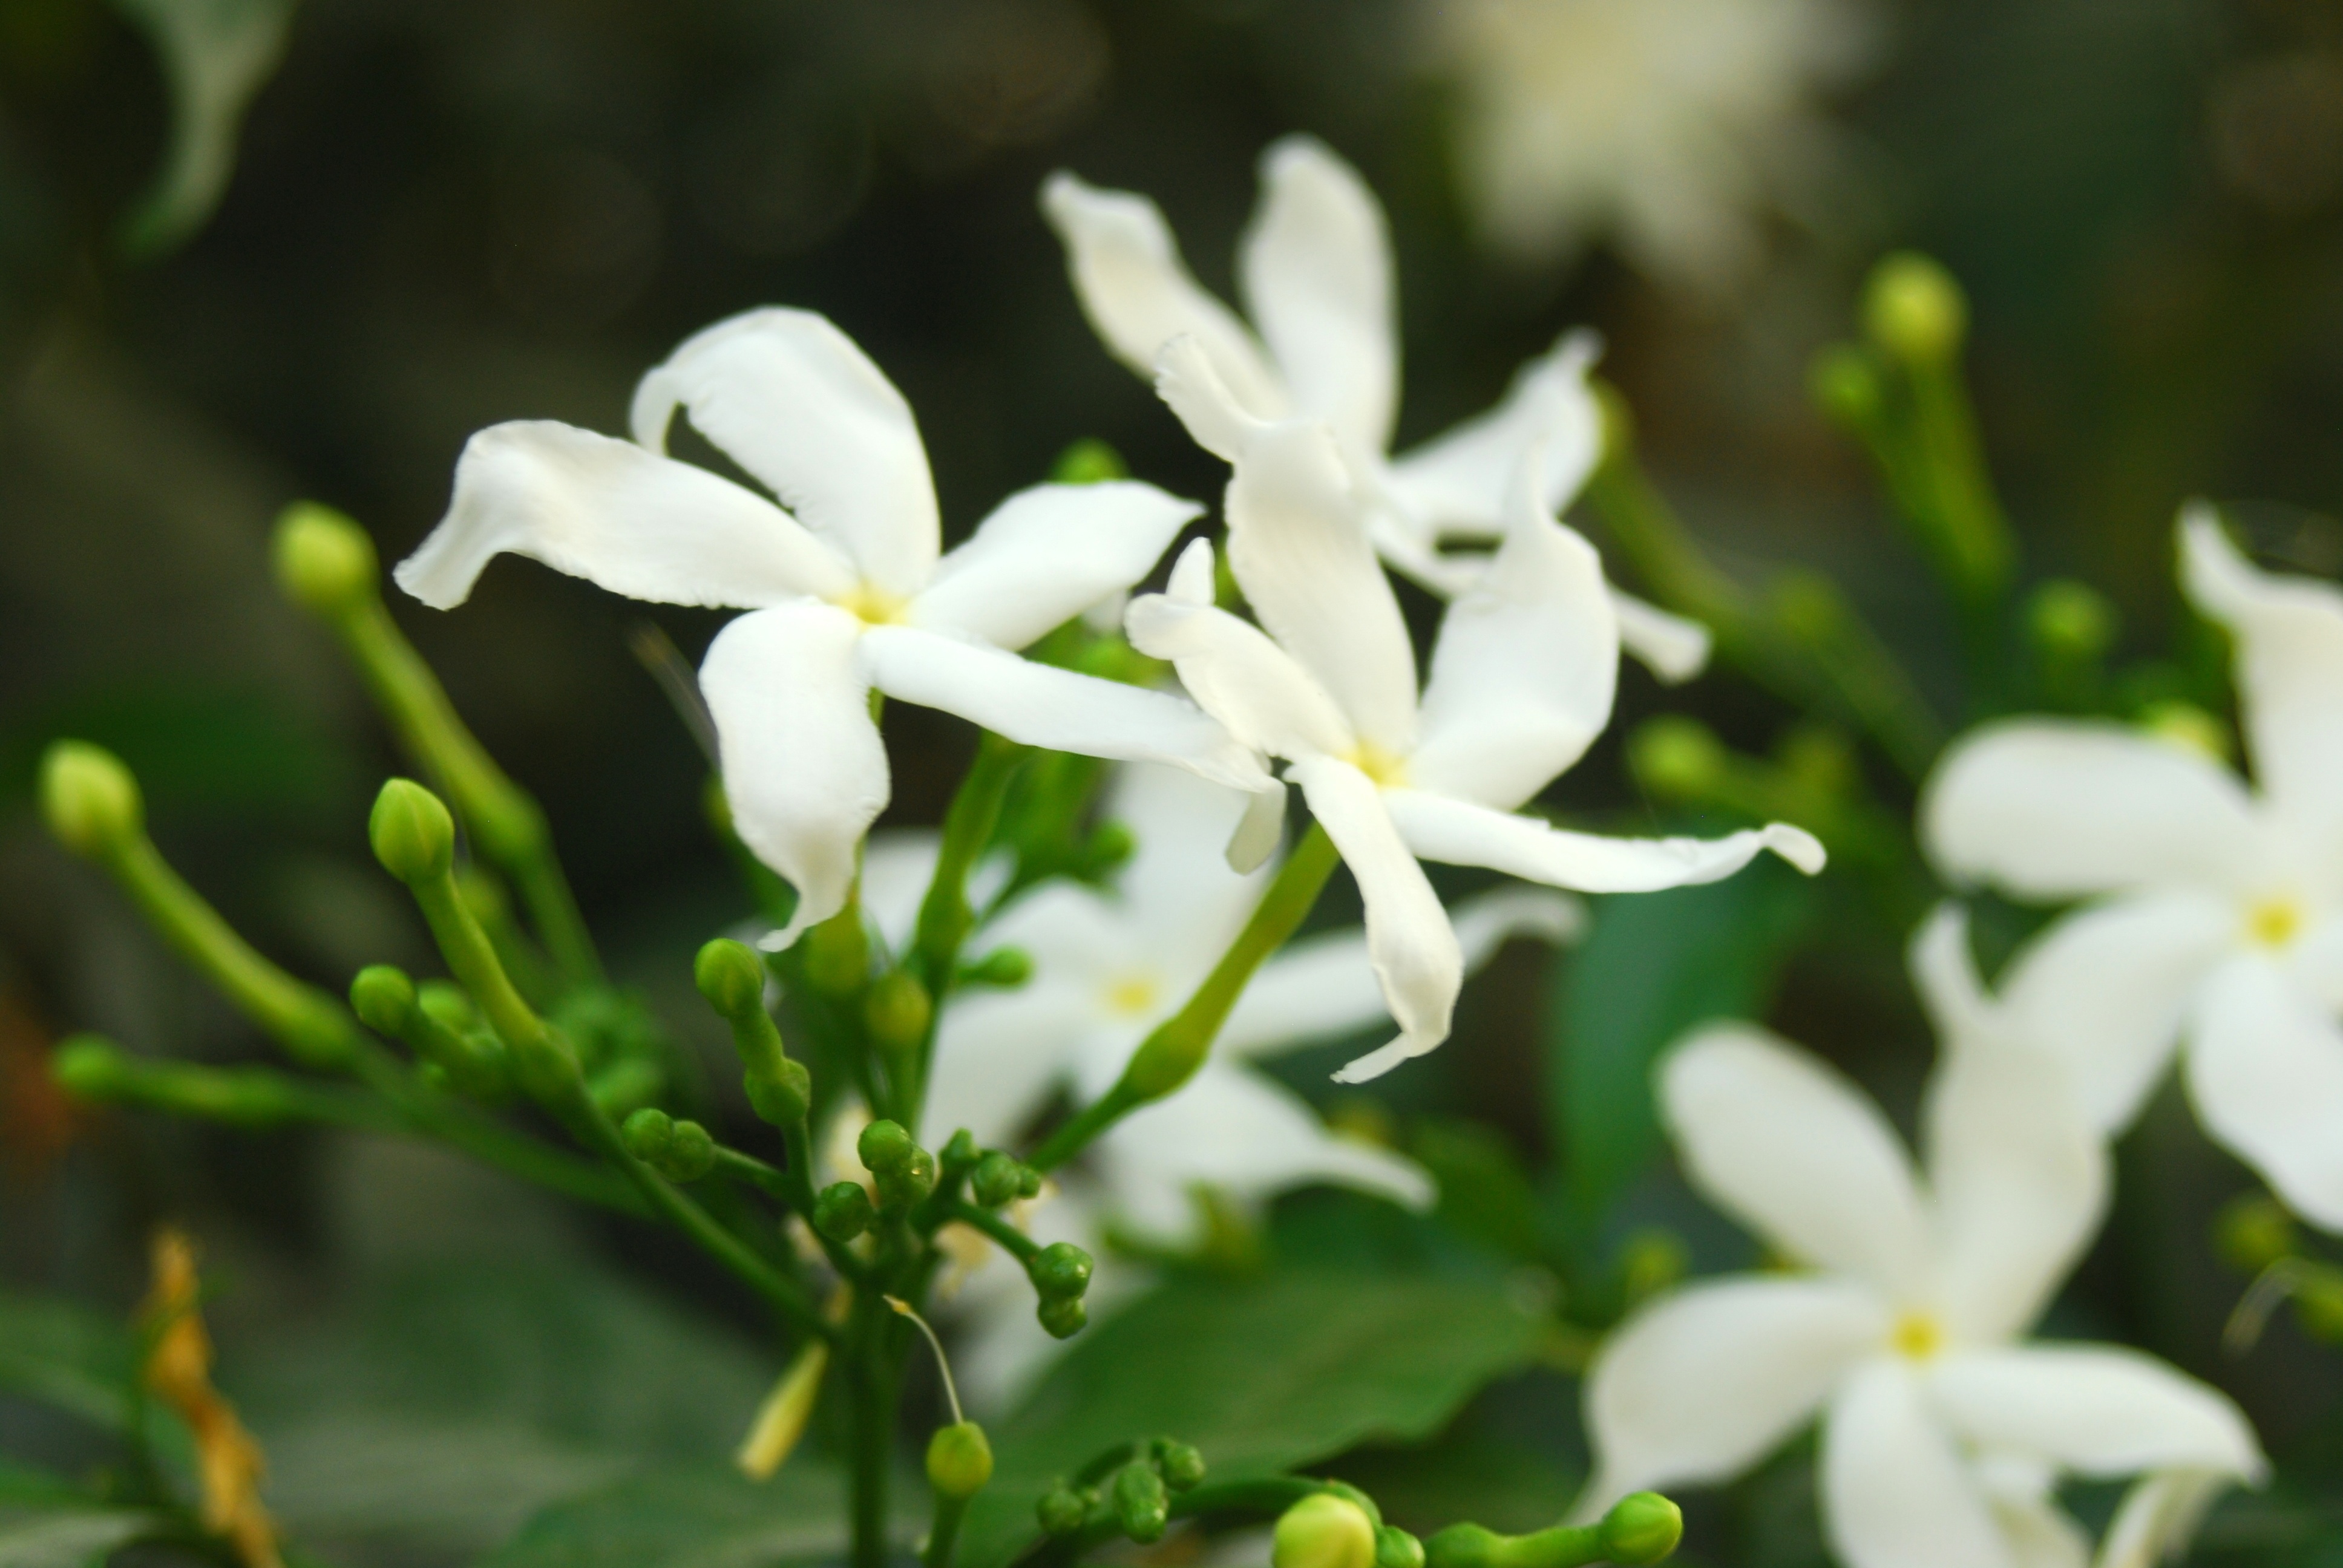
nature, blossom, plant, flower, green, botany, flora, wildflower, shrub, macro photography, jasmine, flowering plant, land plant